Molla Nasraddin (magazine)

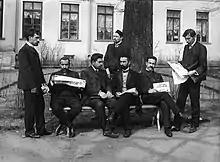
Russian Second Duma member Mustafa Mahmudov (second from right) displaying "Molla Nasraddin"

Managing to speak to the intelligentsia as well as the masses, the magazine was an instant success and was read across the Muslim world from Morocco to India. Roughly half of each eight-page issue featured illustrations, making the magazine accessible to the large numbers of people who were illiterate. Its written articles were polyphonic, self-contradictory, and staunchly in favor of the creolization that resulted from multiple languages (it drew on three alphabets), ideas, and identities (its editorial offices were itinerant between Tbilisi, Baku, and Tabriz).